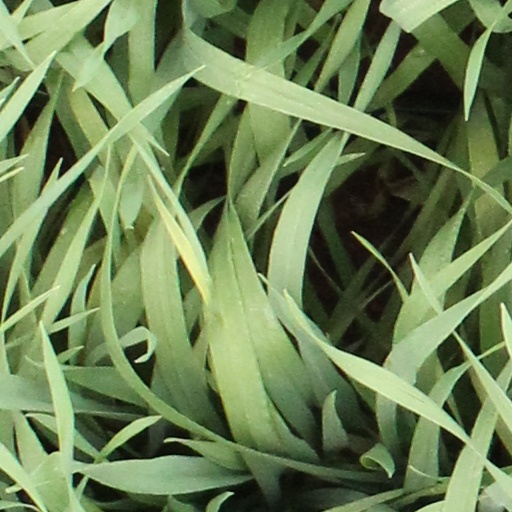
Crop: wheat